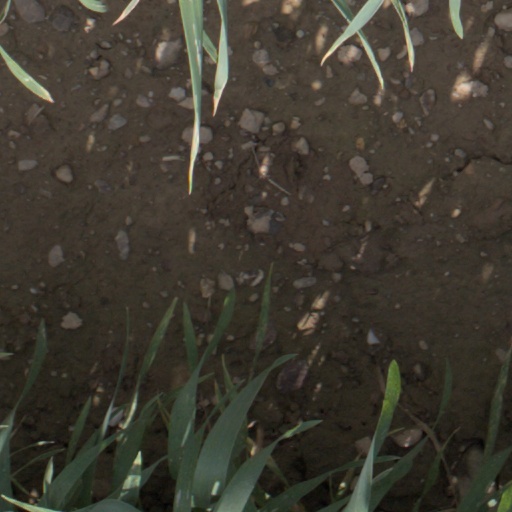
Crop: wheat